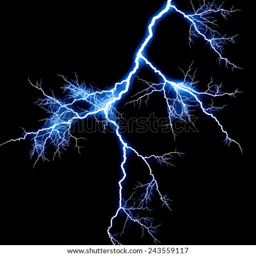
abstract background with the lighting on dark sky